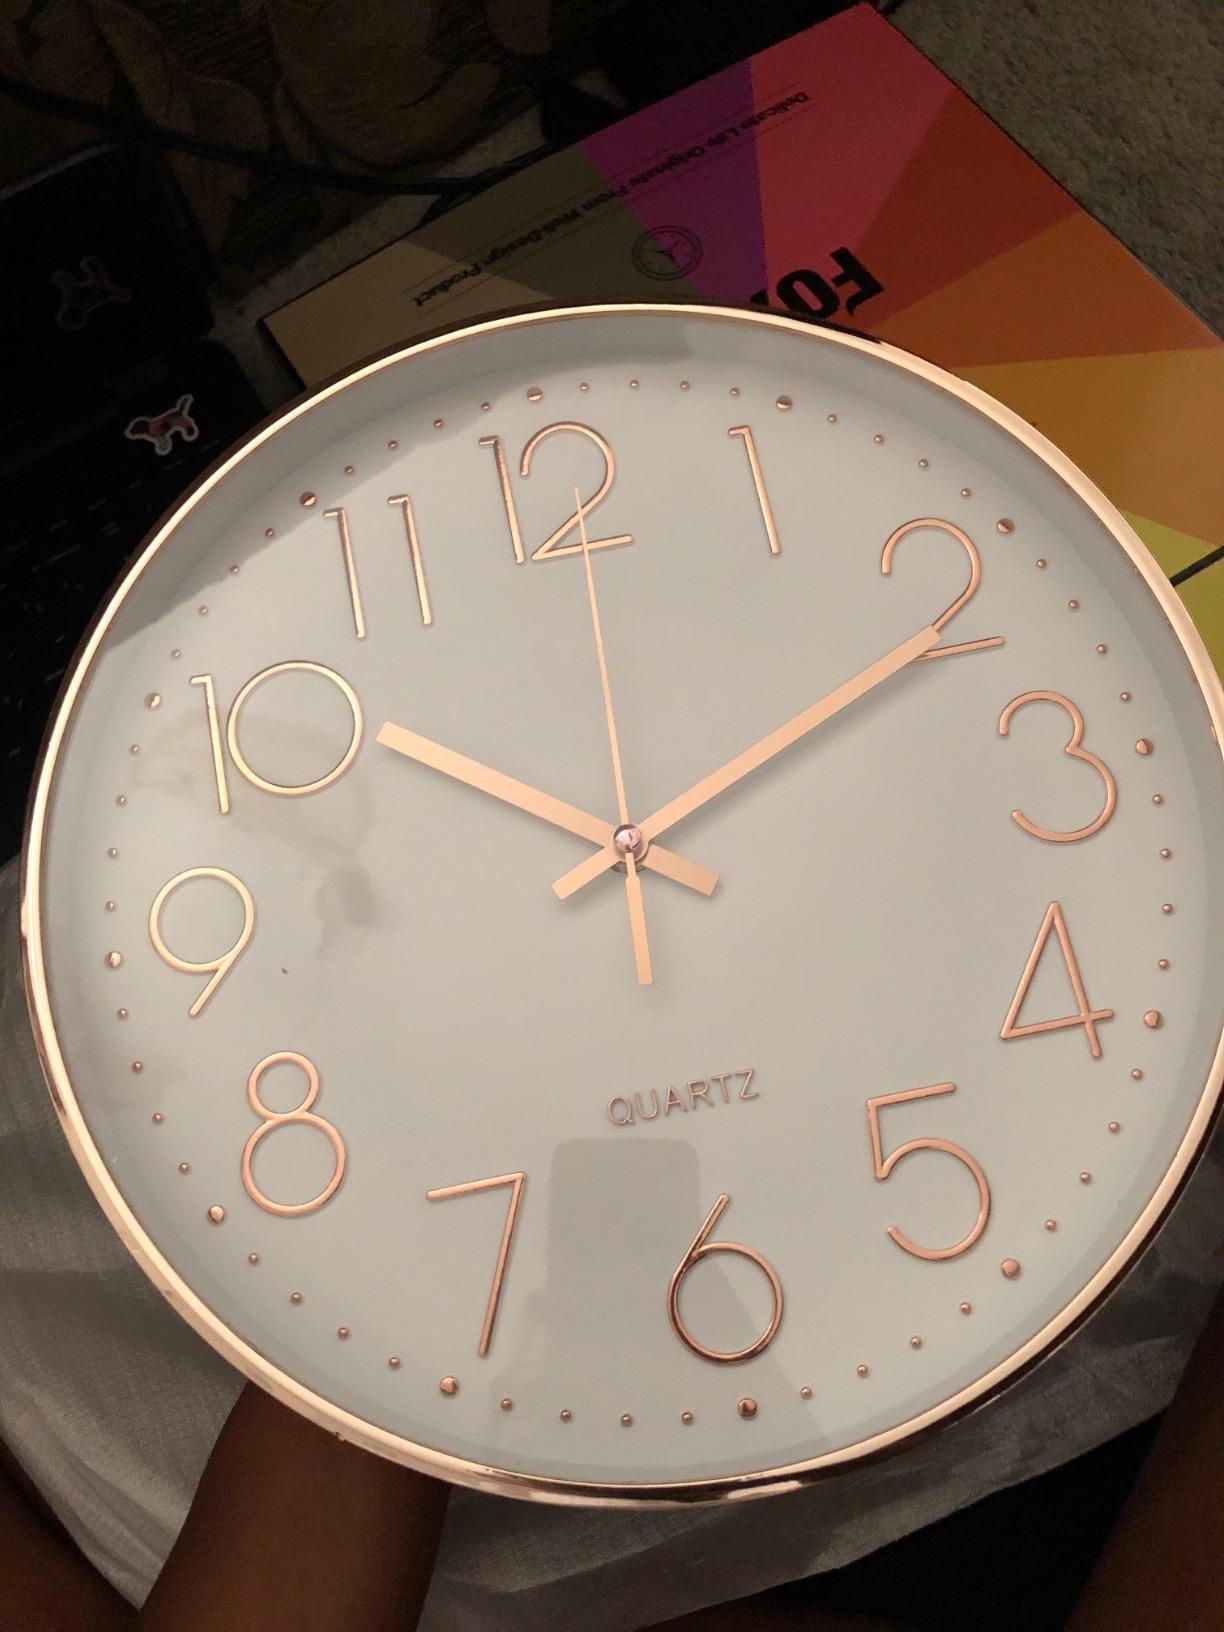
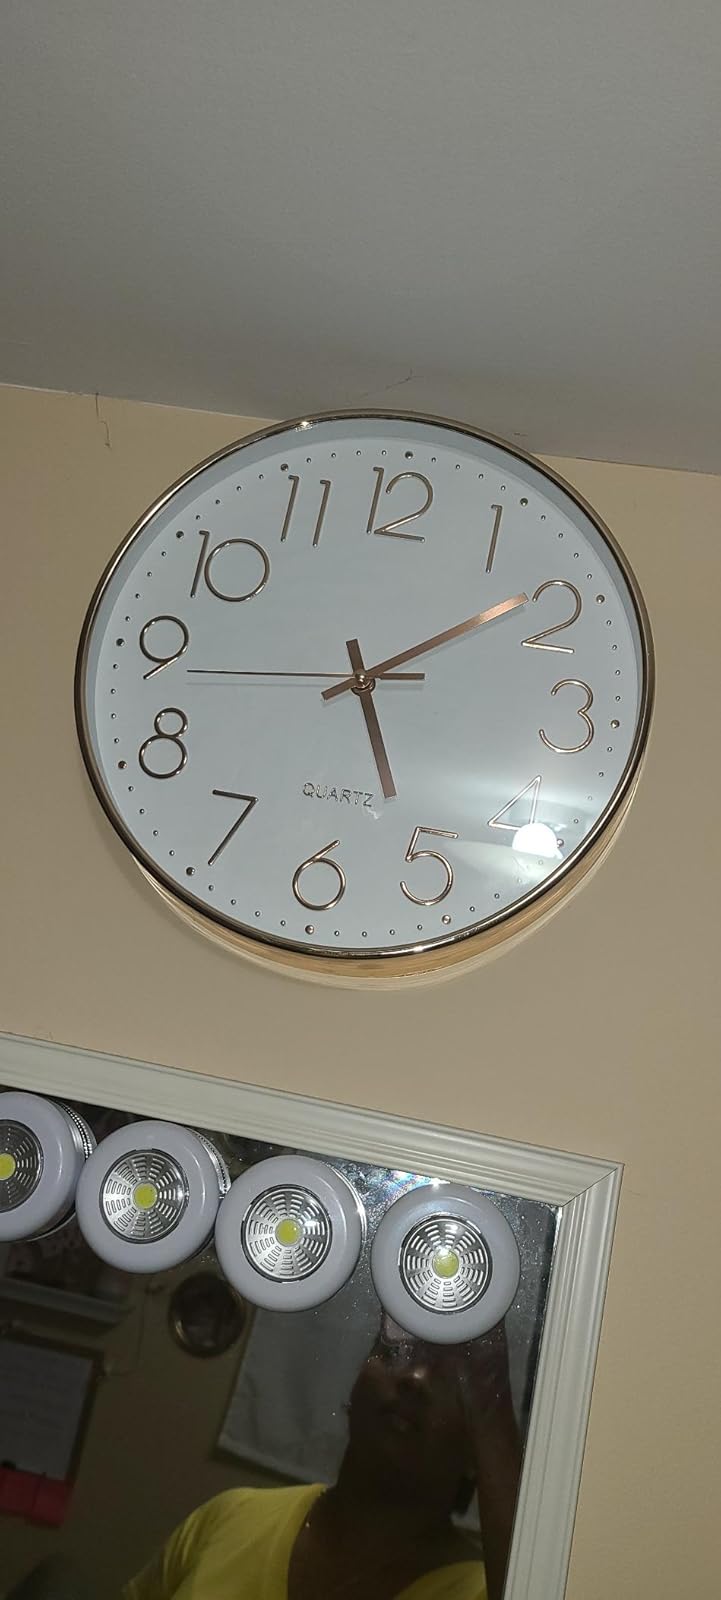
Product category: clock
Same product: yes